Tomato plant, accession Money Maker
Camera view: tilt-top (135 deg); turntable rotation: 330 degrees
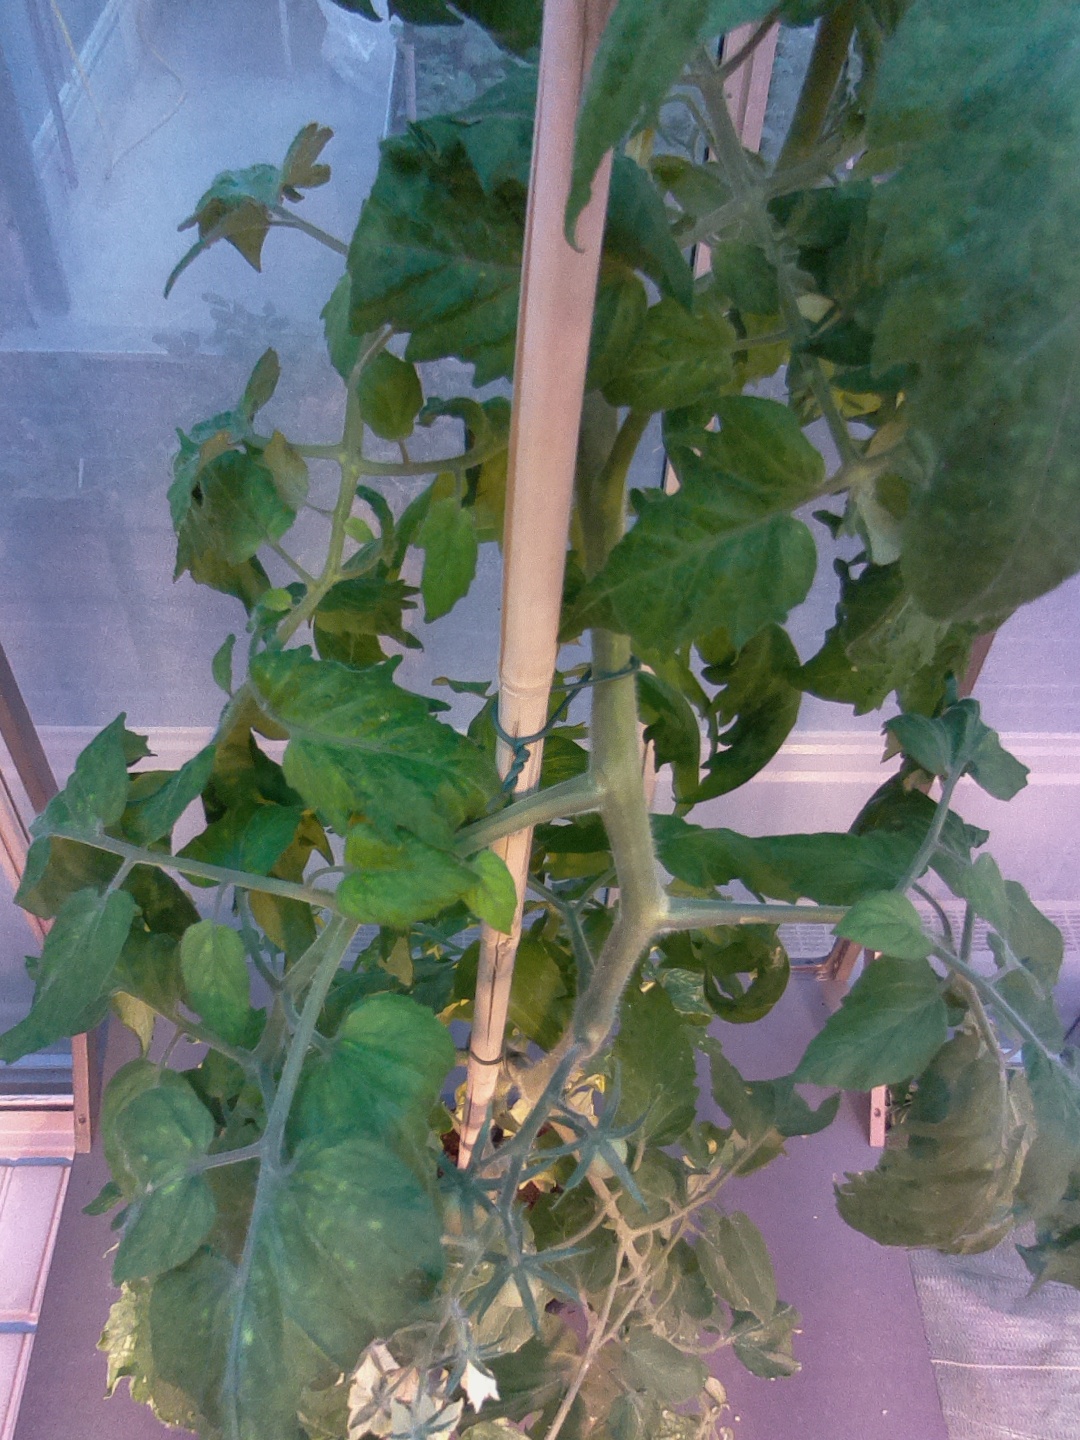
BBCH growth stage 71: 10%-20% of final fruit size